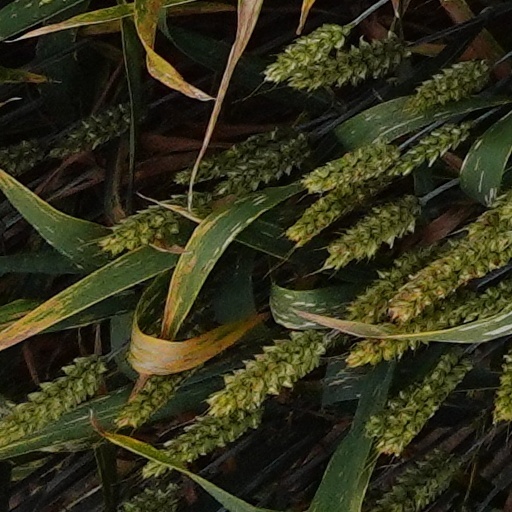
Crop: wheat